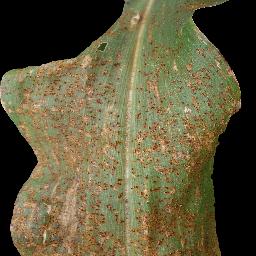
Label: Corn_(Maize)___Common_Rust